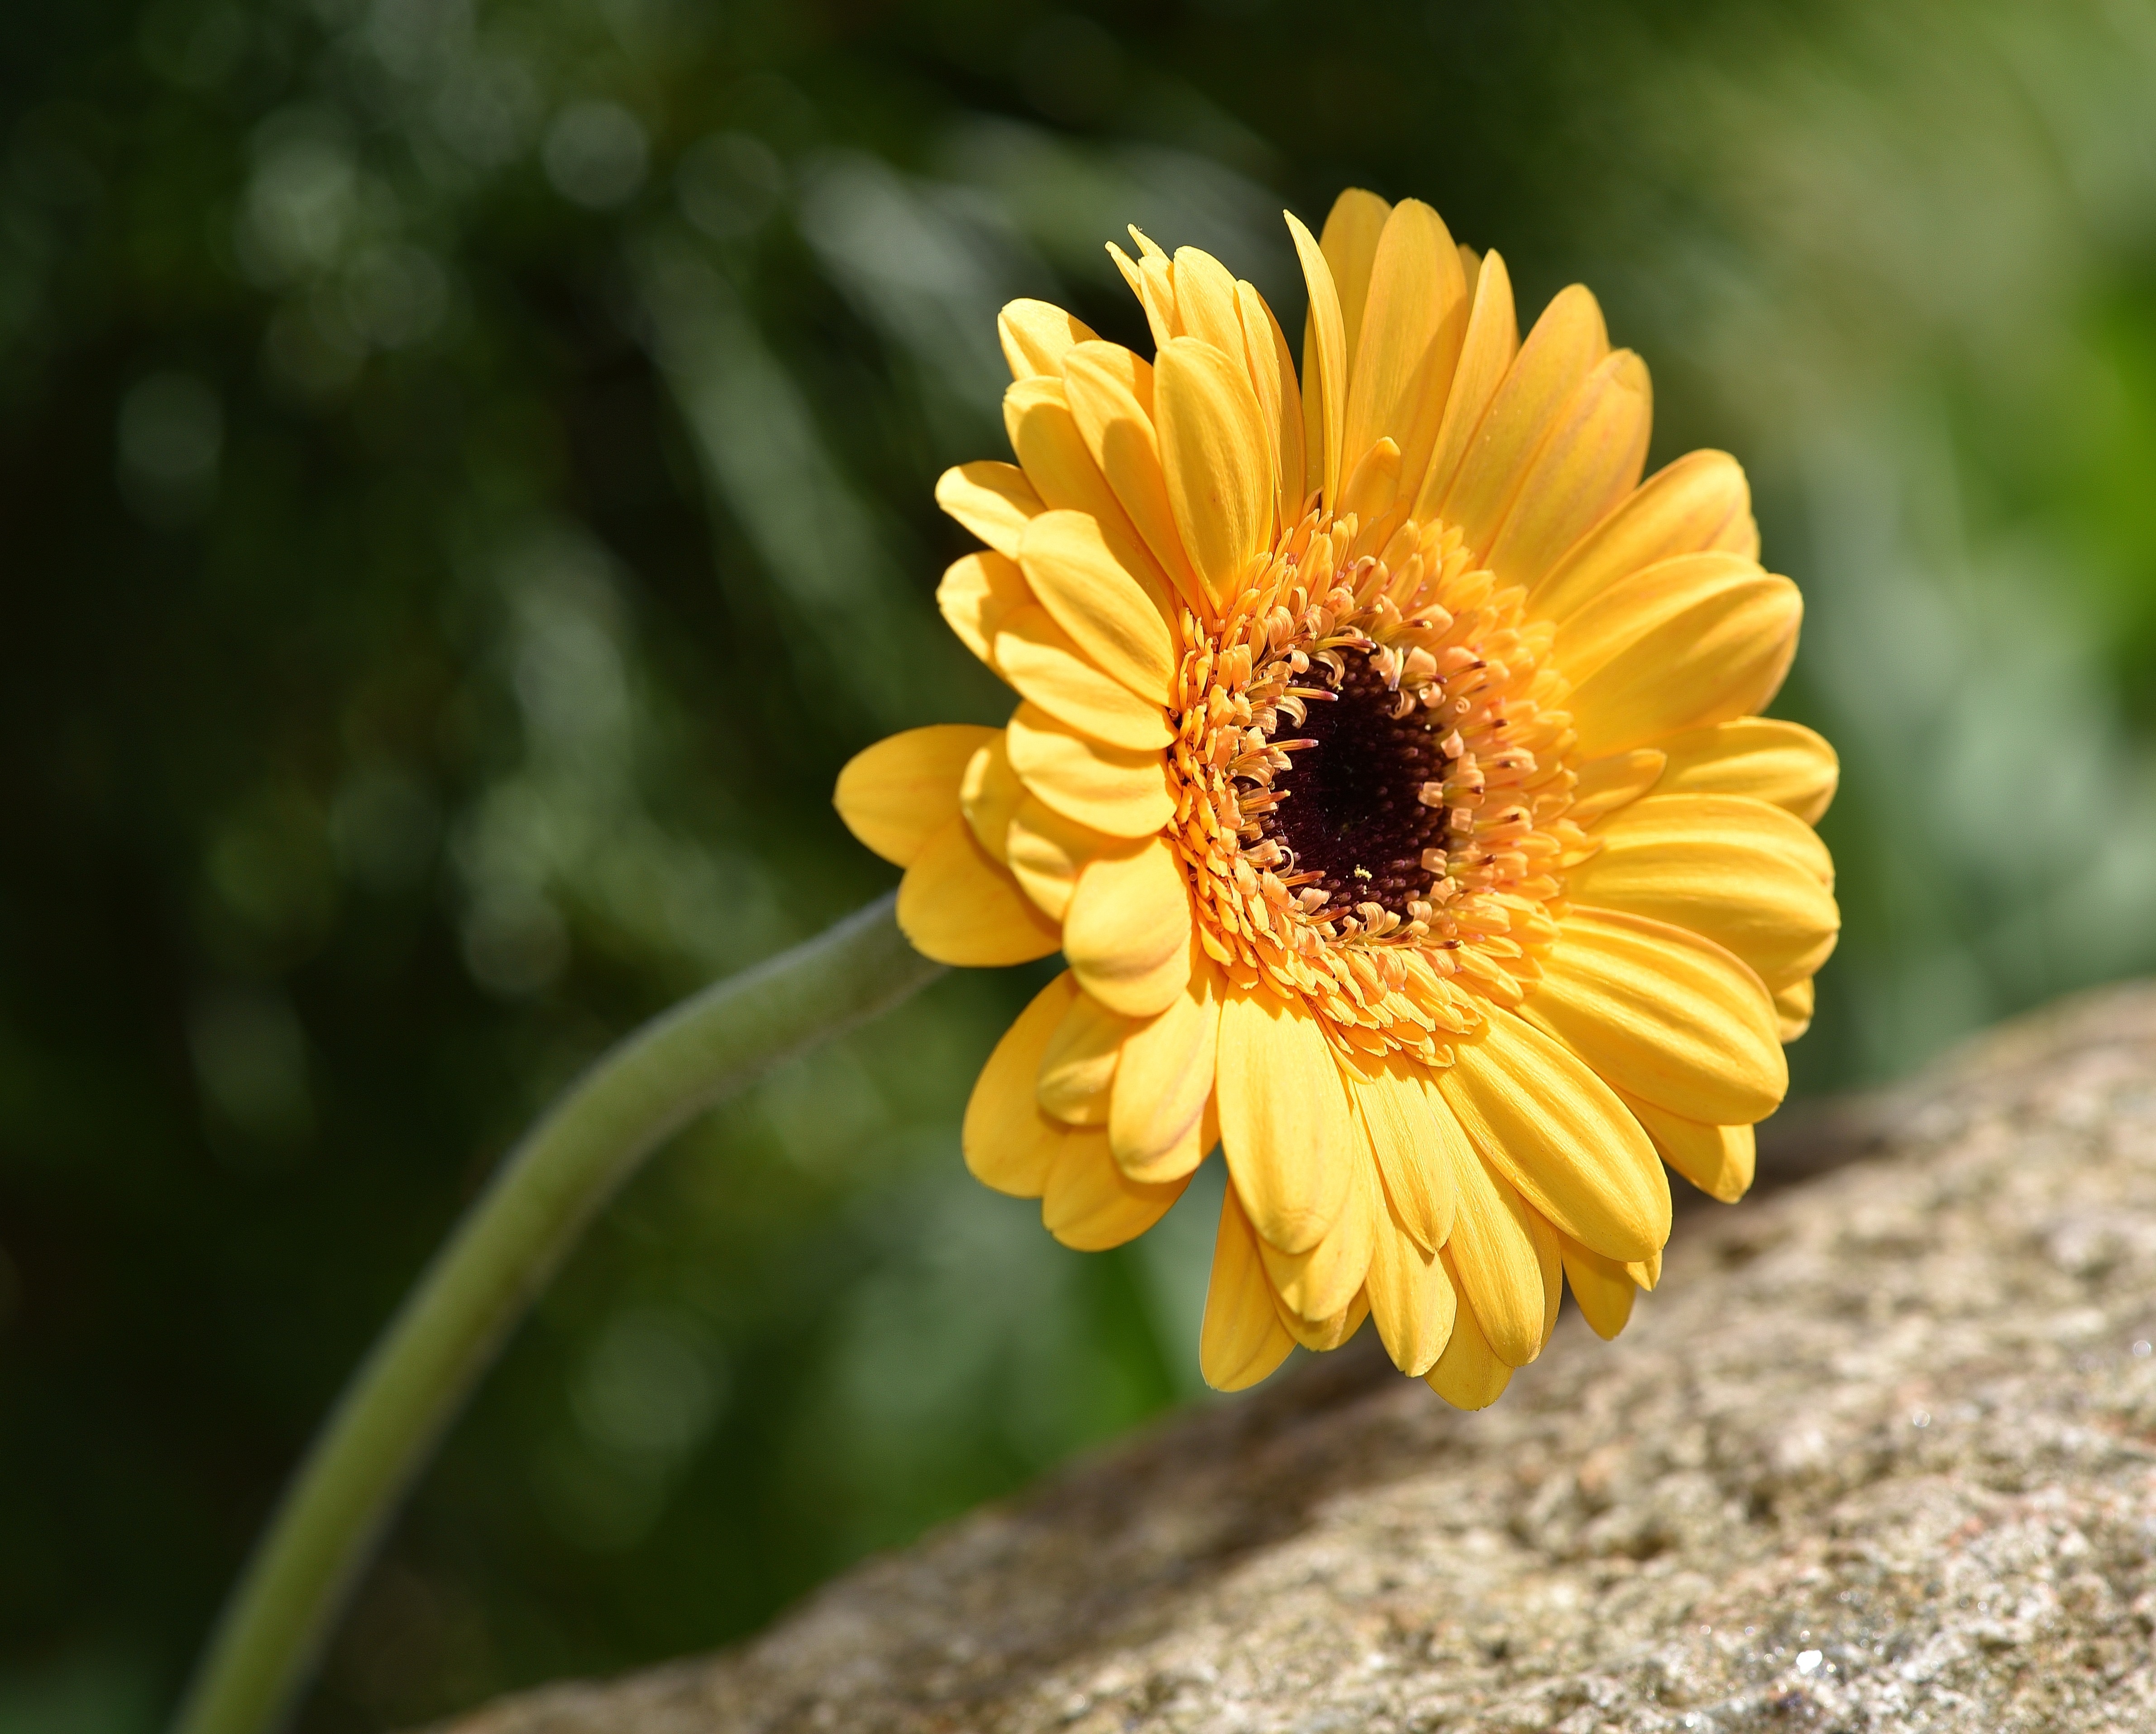
nature, blossom, plant, field, flower, petal, bloom, macro, botany, yellow, garden, flora, wildflower, close up, marguerite, macro photography, flowering plant, daisy family, plant stem, land plant